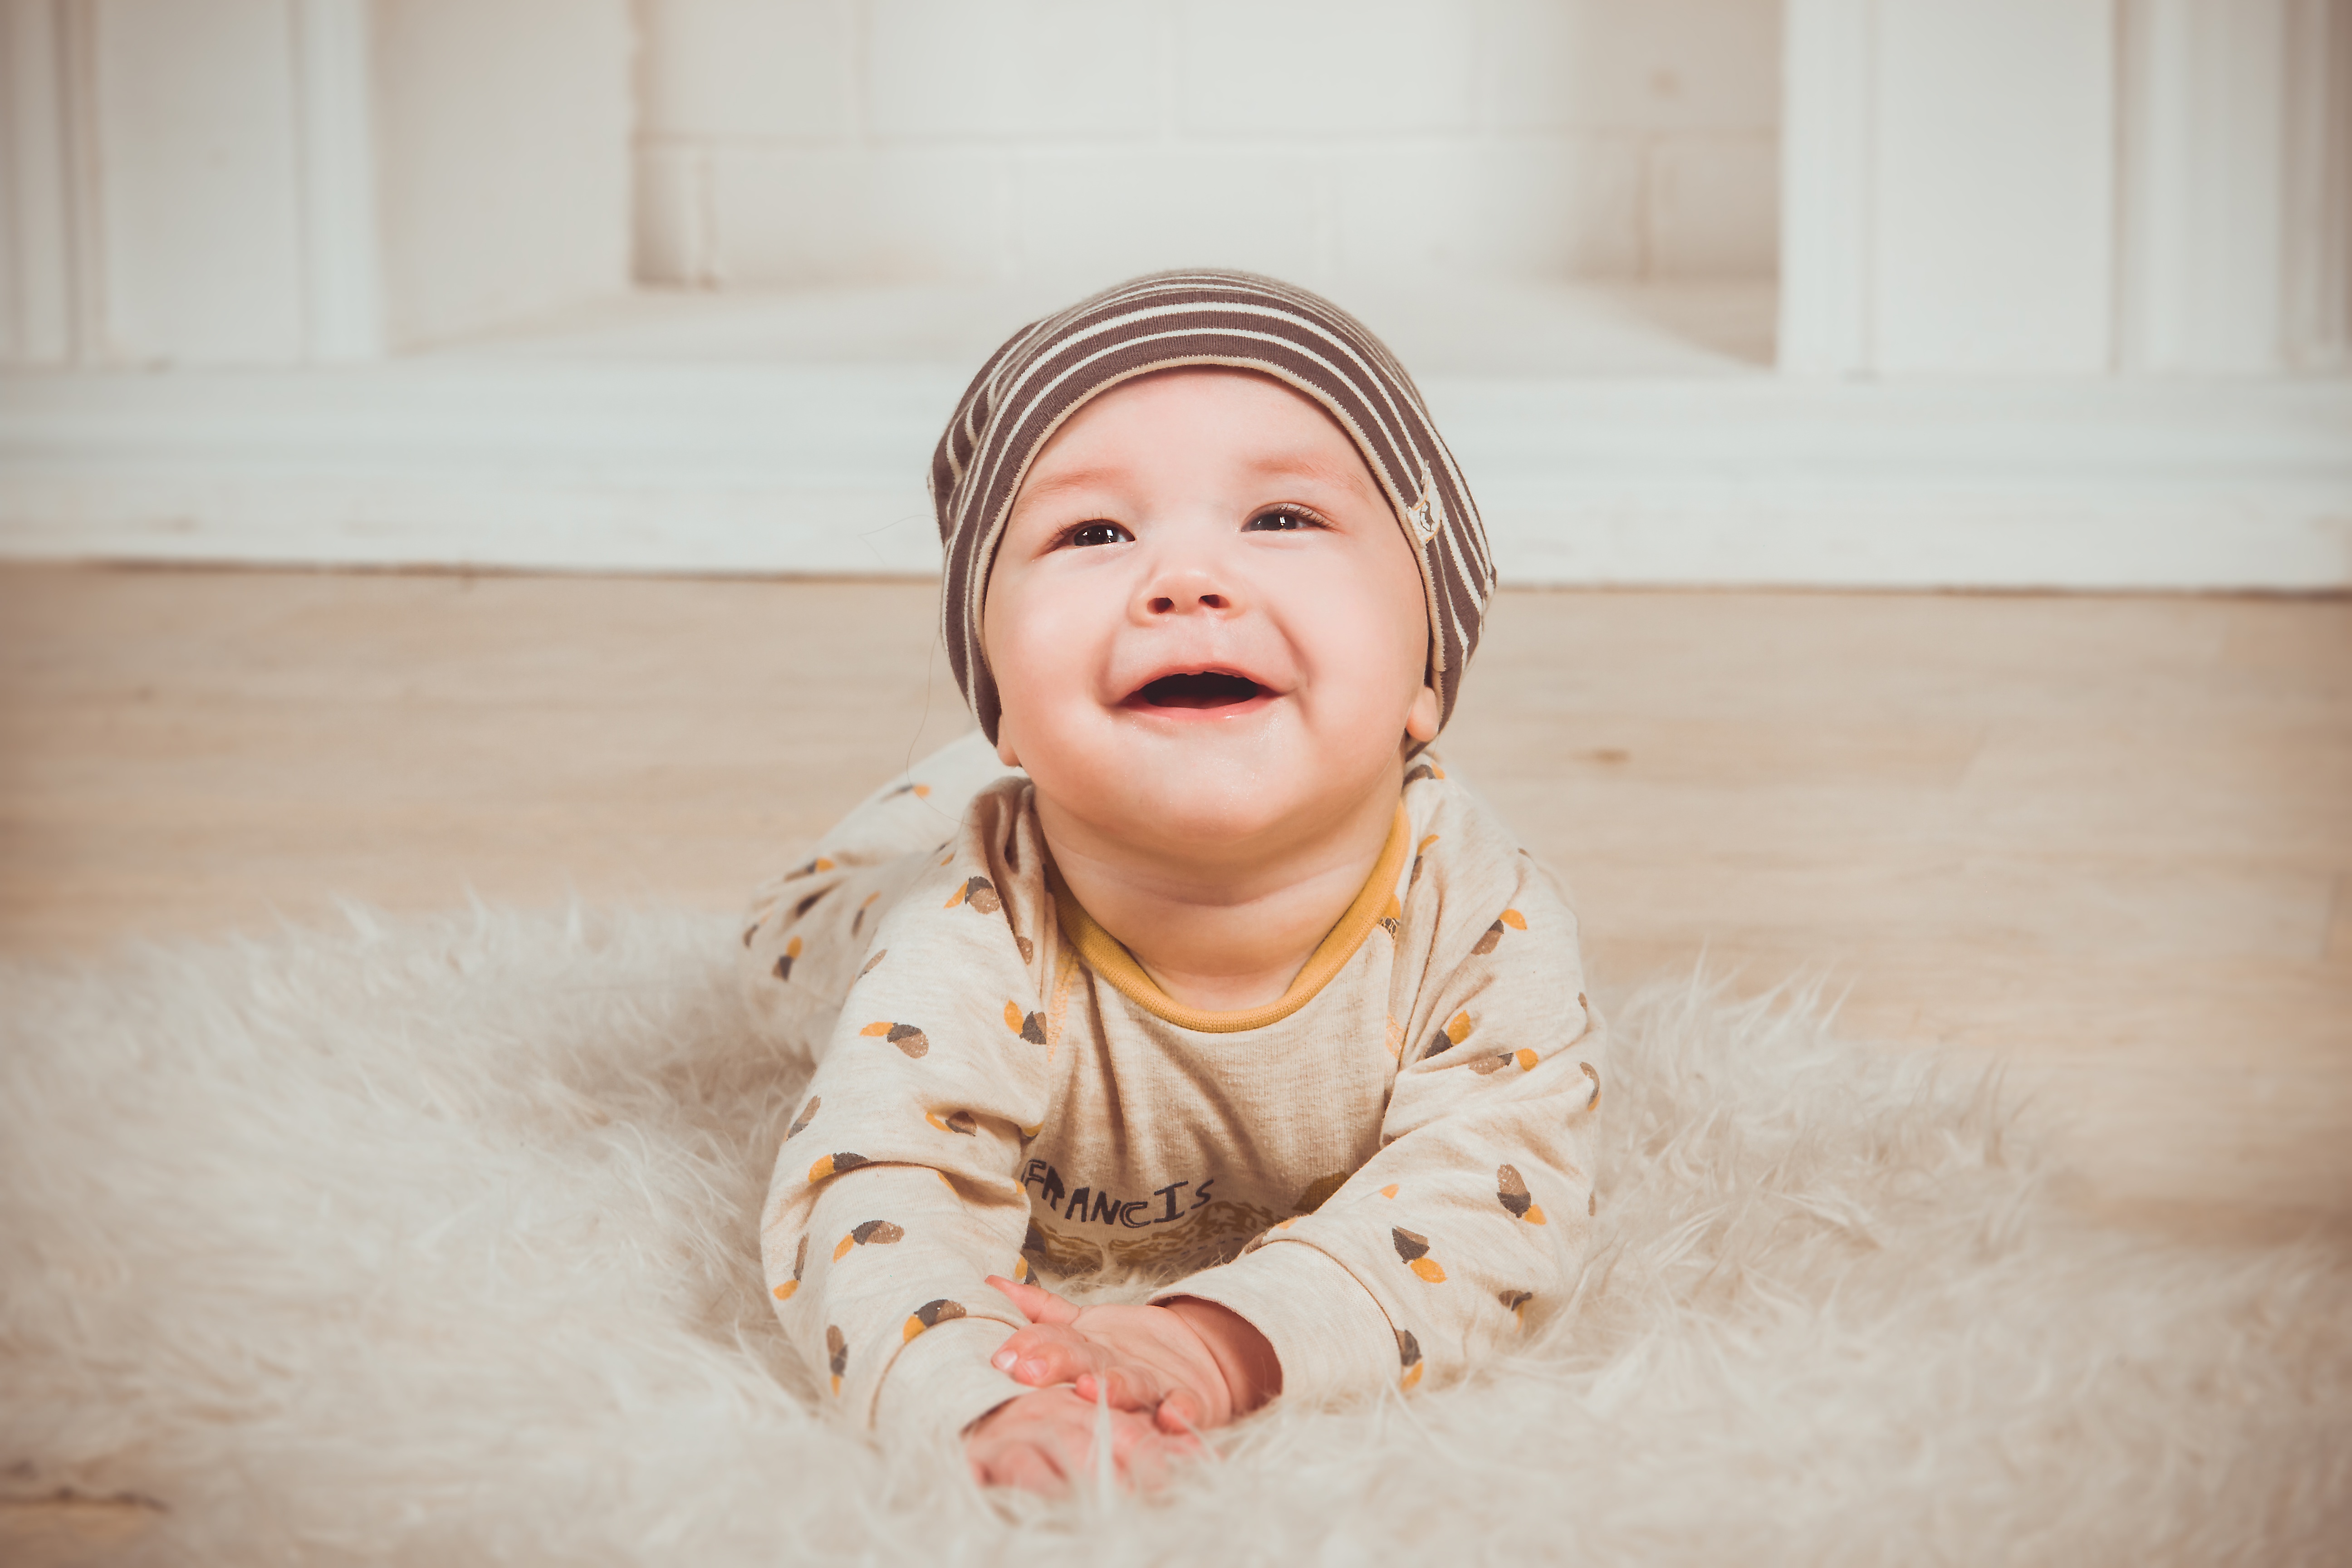
kid, boy, nose, mouth, cheek, eye, skin, child, Baby toddler clothing, toddler, beige, crawling, baby, portrait photography, Tummy time, laugh, Baby crawling, bonnet, Baby laughing, portrait